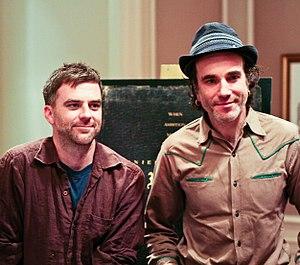
Sir Daniel Day-Lewis est un acteur britannique, né le 29 avril 1957 à Londres. Il est également citoyen irlandais depuis 1993.